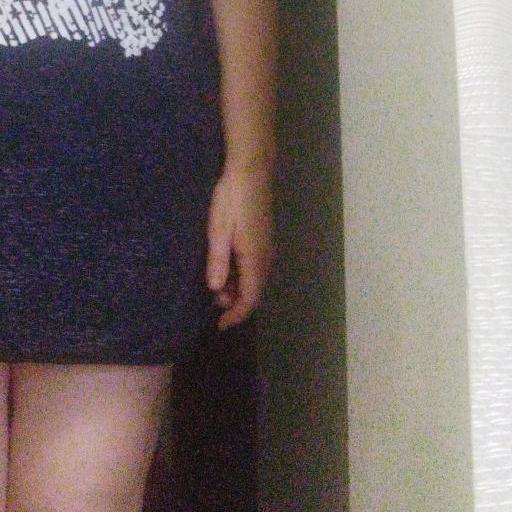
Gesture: no_gesture